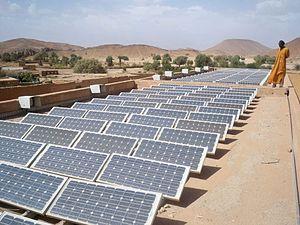
L'Algérie ; et arabe algérien : الدزاير, الجازاير ou لدزاير ; en tamazight et tifinagh ⴷⵣⴰⵢⵔ est un pays d’Afrique du Nord faisant partie du Maghreb. Depuis 1962, elle est nommée en forme longue République algérienne démocratique et populaire, abrégée en RADP. Sa capitale est Alger, la ville la plus peuplée du pays, dans le Nord, sur la côte méditerranéenne.
Le secteur économique de l'énergie en Algérie occupe une place prédominante dans l'économie de l'Algérie, les hydrocarbures à eux seuls représentent 60 % des recettes du budget et 98 % des recettes d'exportation.